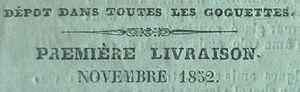
Précision en page de couverture de ""L'Hirondelle lyrique, Écho des goguettes"", publié par Clovis Poirée, Paris novembre 1852."
La goguette est une ancienne pratique sociale festive en France et en Belgique consistant à se réunir en petit groupe amical plutôt masculin de moins de vingt personnes pour passer ensemble un bon moment et chanter. Puis cette pratique devient la base de sociétés festives et carnavalesques constituées.